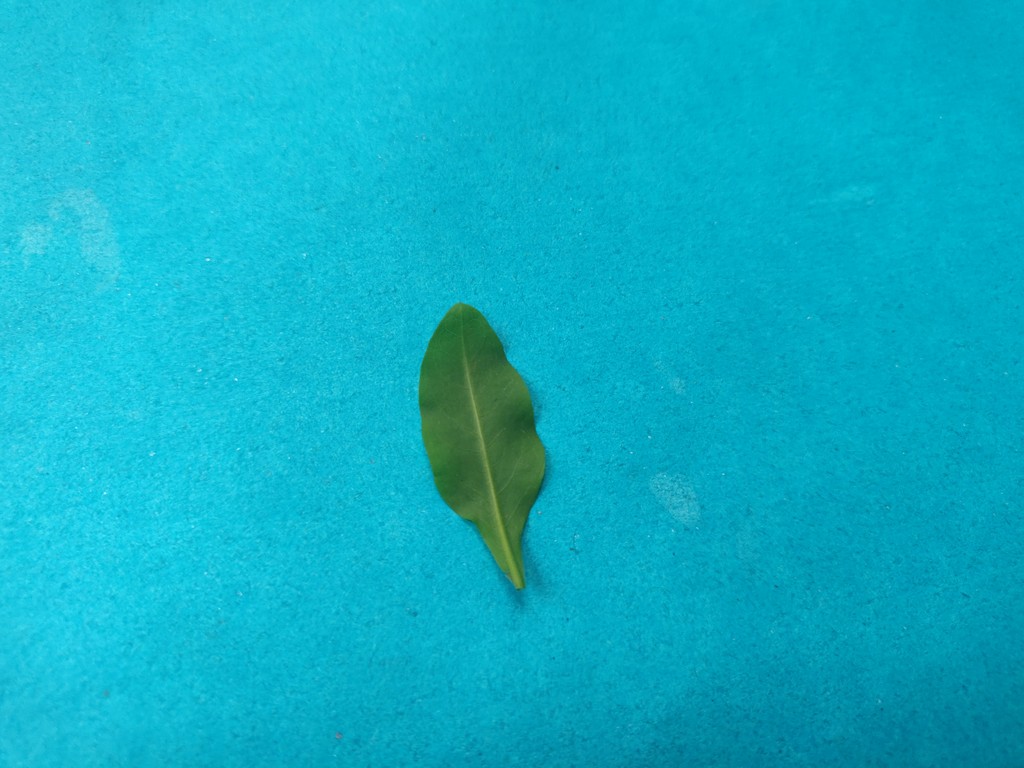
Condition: Healthy
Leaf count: single
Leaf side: back